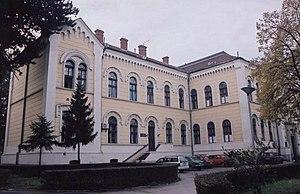
Le bâtiment du Premier hôpital militaire à Niš se trouve à Niš, dans la municipalité de Medijana et dans le district de Nišava, en Serbie. Il est inscrit sur la liste des monuments culturels protégés de la République de Serbie.
Cet article recense les monuments culturels du district de Nišava en Serbie.
Les monuments culturels protégés constituent une catégorie de monuments de Serbie inscrits sur une liste de monuments bénéficiant de la protection de l'État. Il s'agit d'une troisième catégorie de monuments protégés classés, par leur importance, après les monuments culturels d'importance exceptionnelle et les monuments culturels de grande importance.